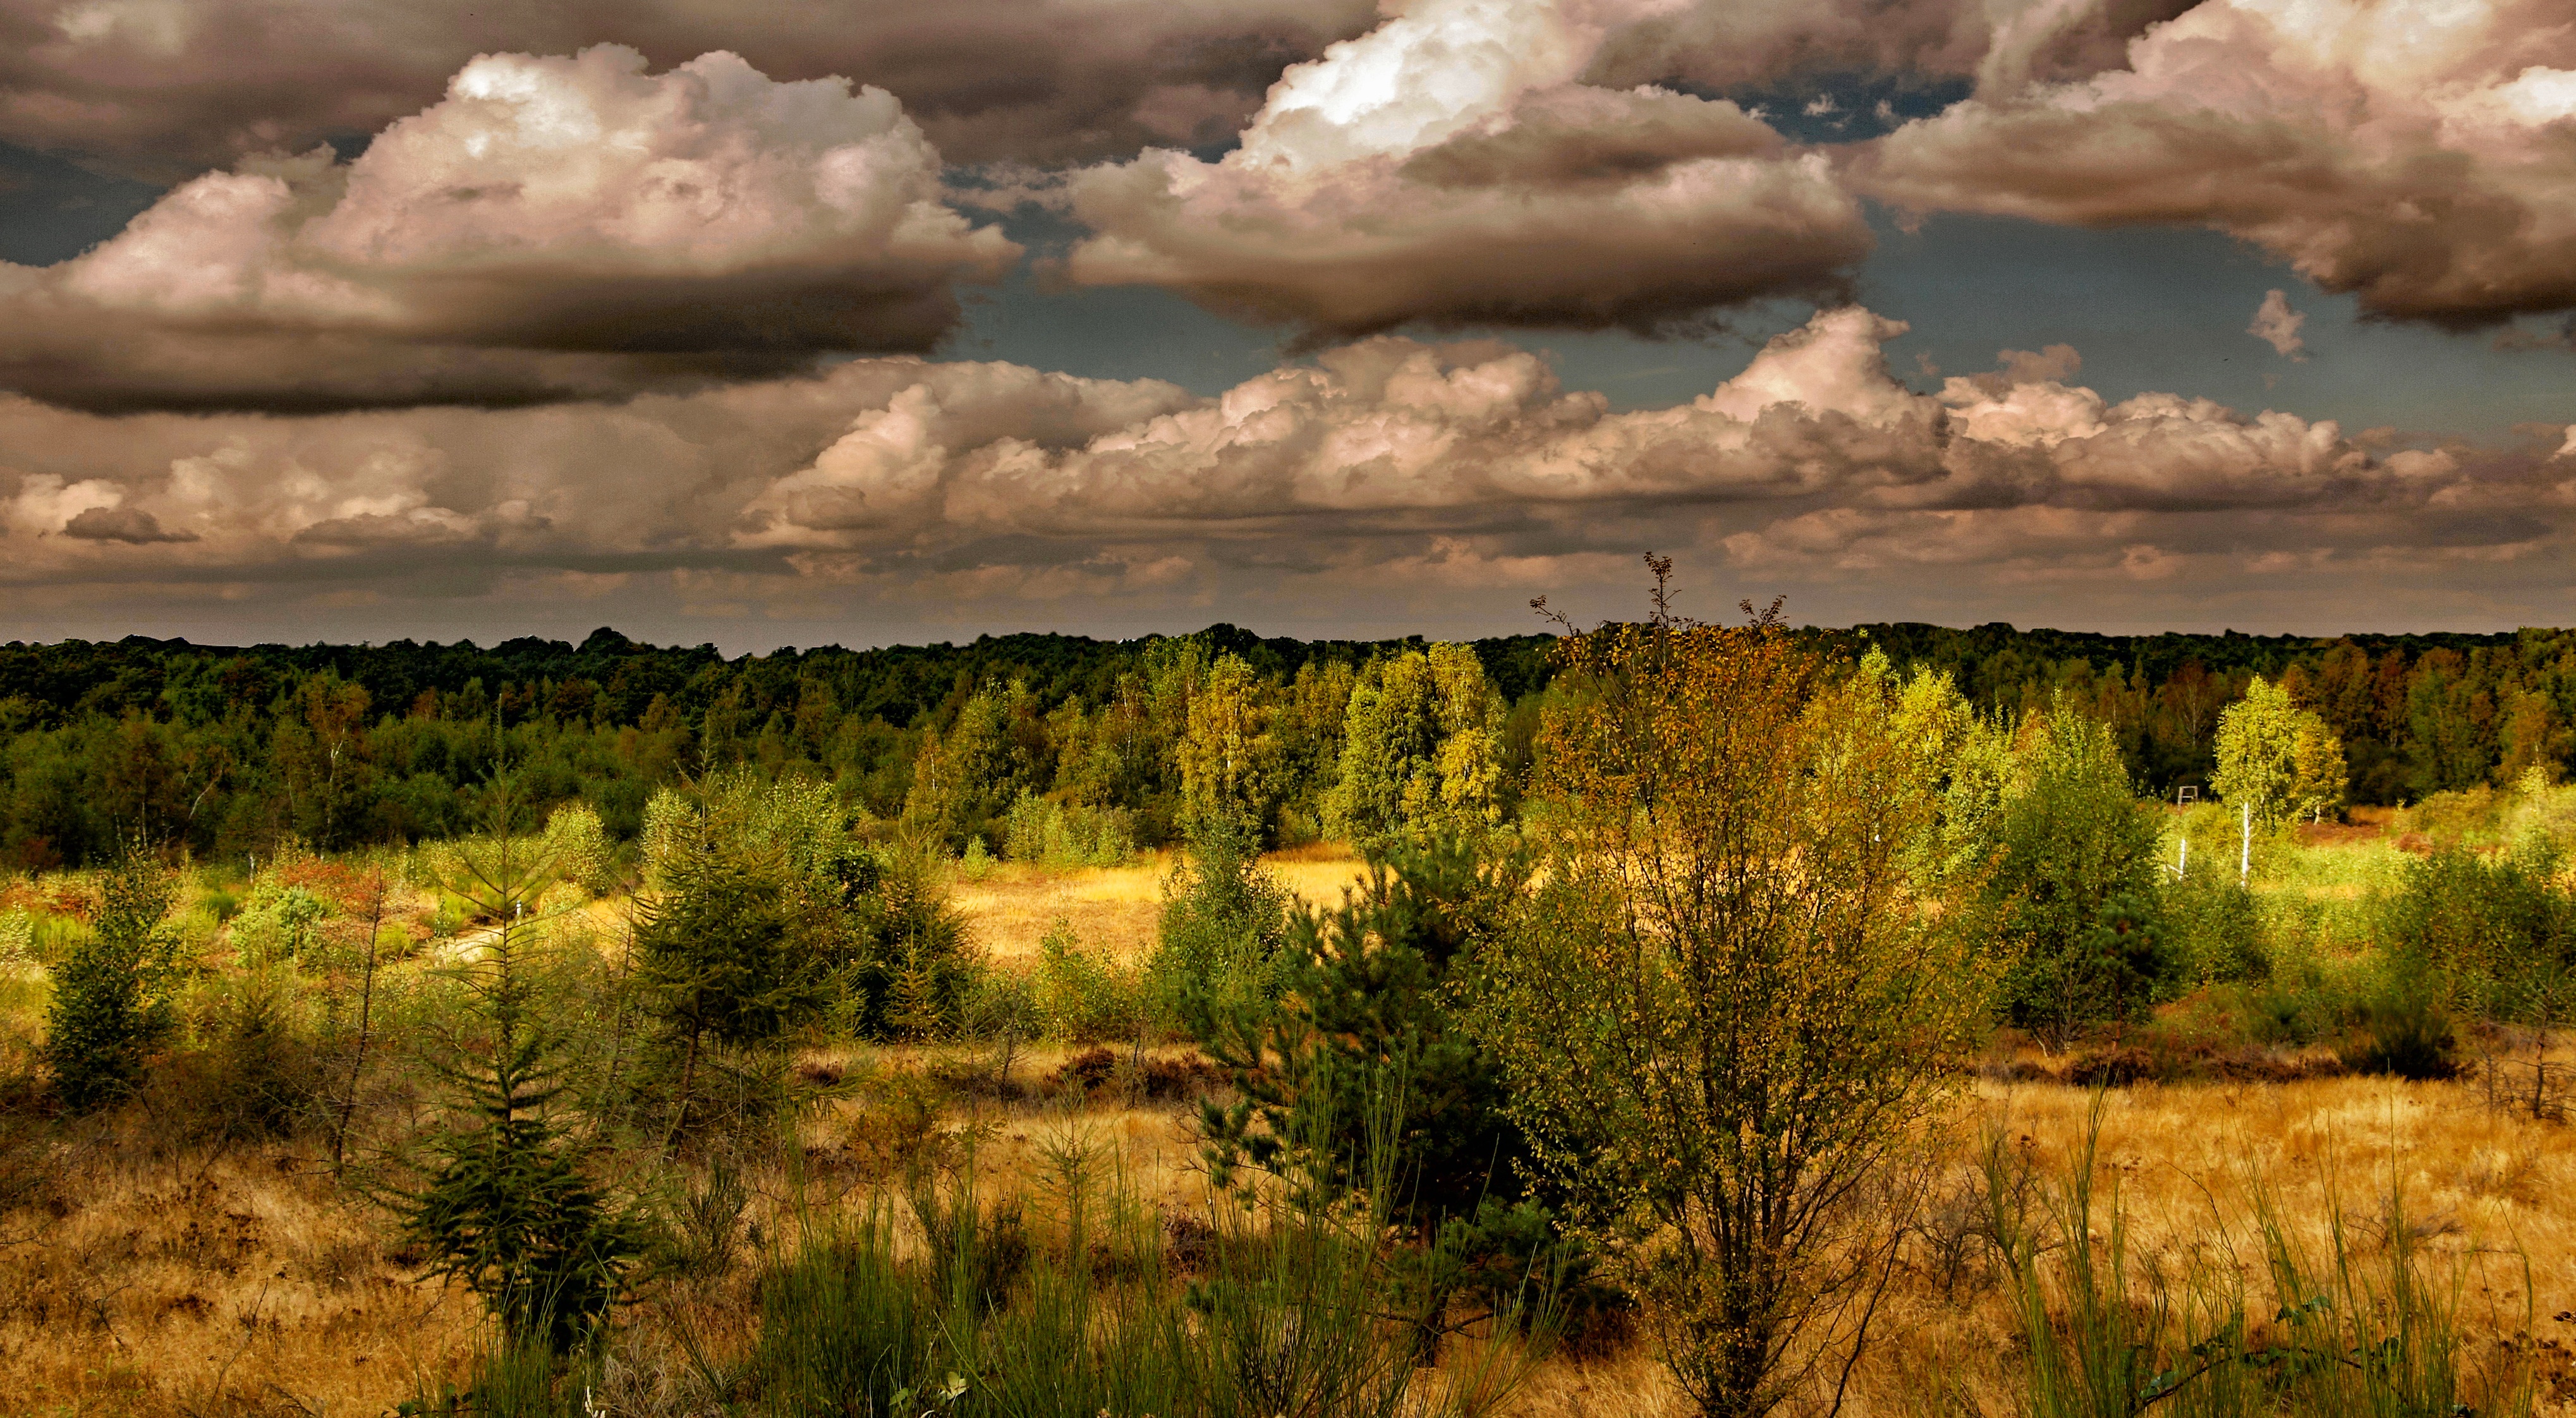
landscape, tree, nature, grass, wilderness, cloud, plant, sky, field, meadow, prairie, sunlight, morning, flower, autumn, savanna, plain, clouds, grassland, wetland, habitat, mood, ecosystem, heather, heide, rural area, heathland, drover heath, nature reserve, natural environment, grass family